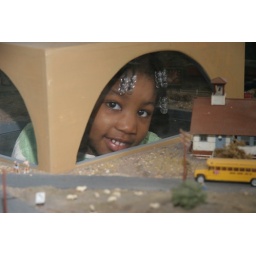
girl in cornfield train